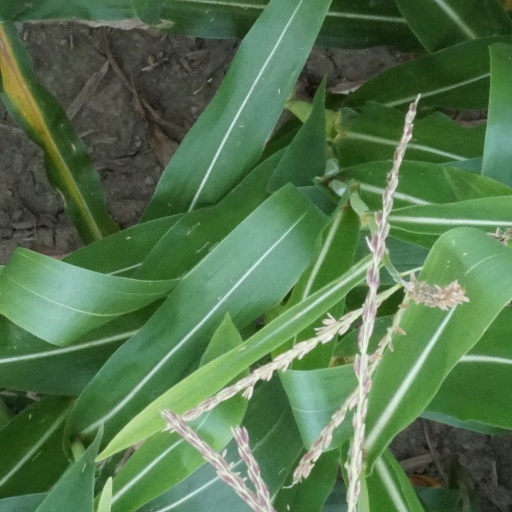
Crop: maize; corn